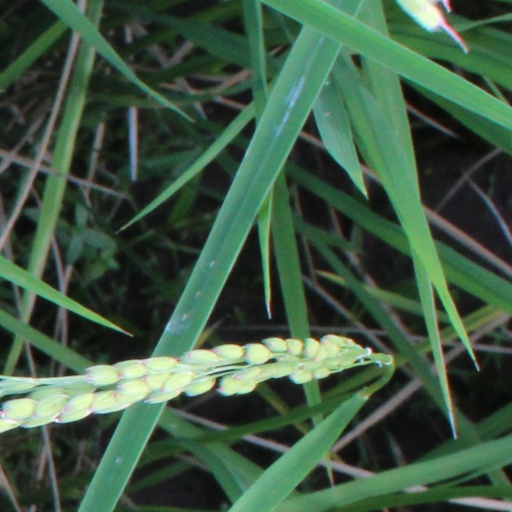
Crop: rice